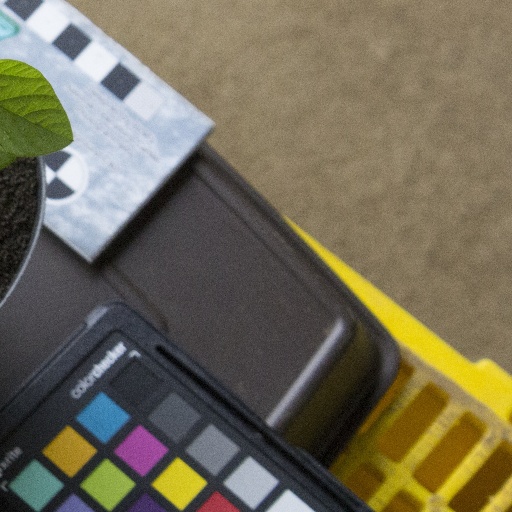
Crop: soybean